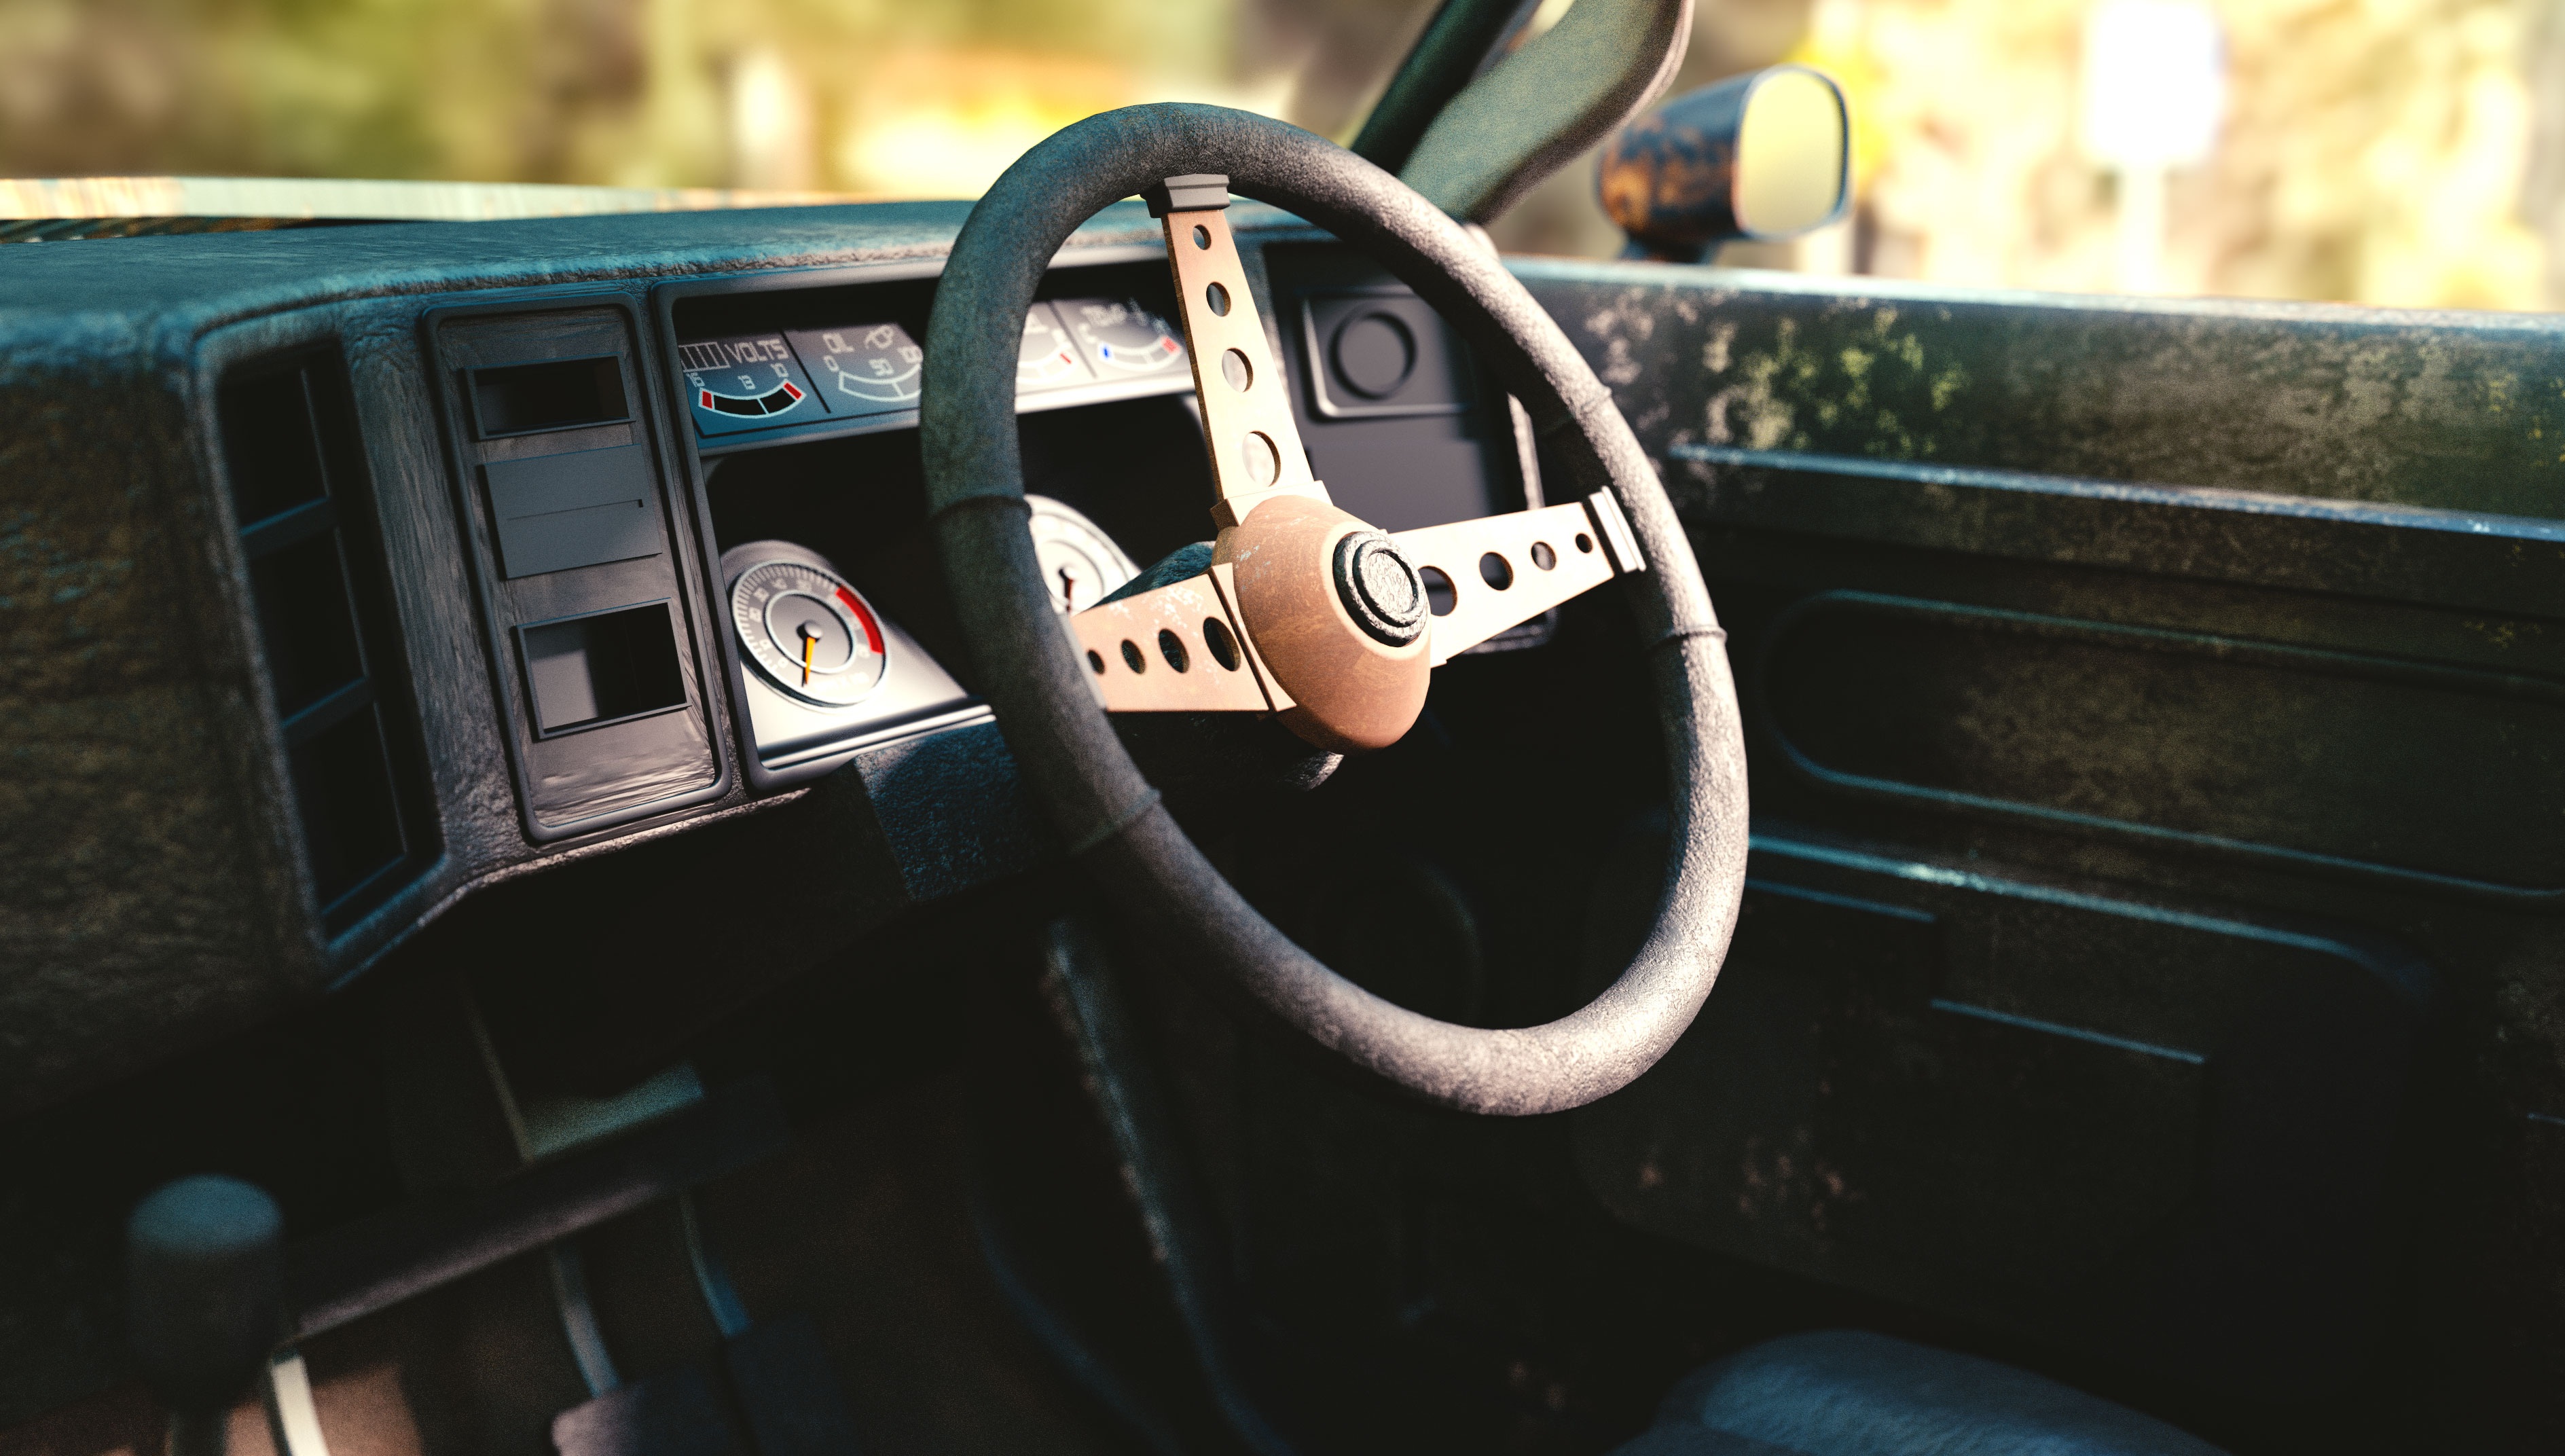
car, wheel, driving, transport, vehicle, steering wheel, vintage car, city car, land vehicle, inside car, raster car, raster, automobile make, automotive exterior, luxury vehicle, family car